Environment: real
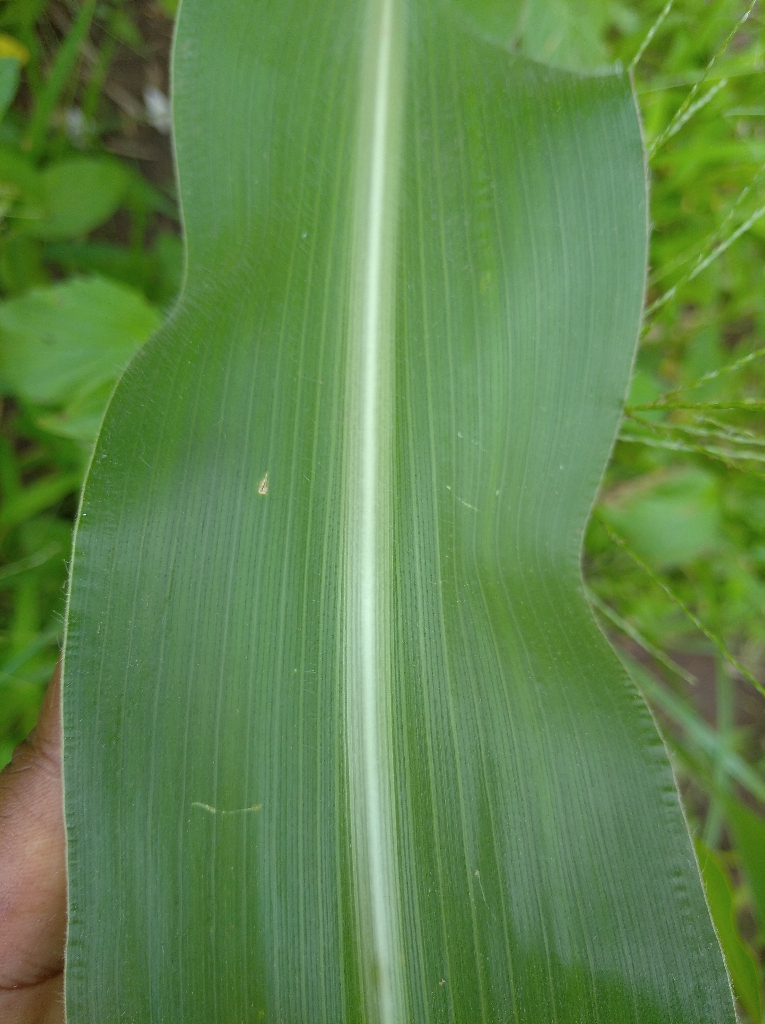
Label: healthy